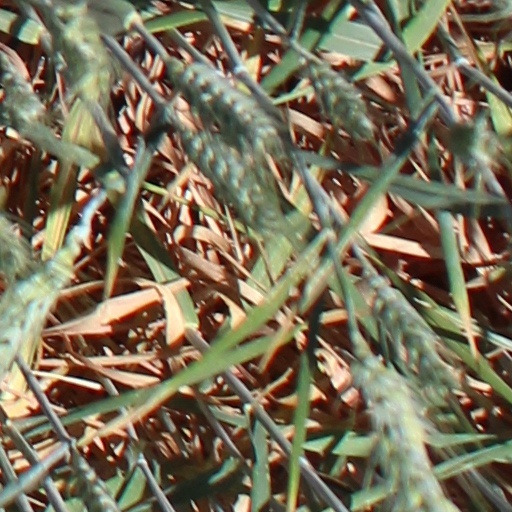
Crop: wheat